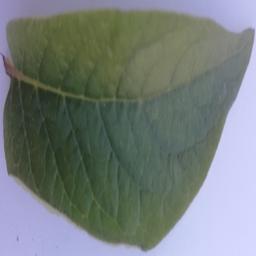
Label: Potato___Healthy